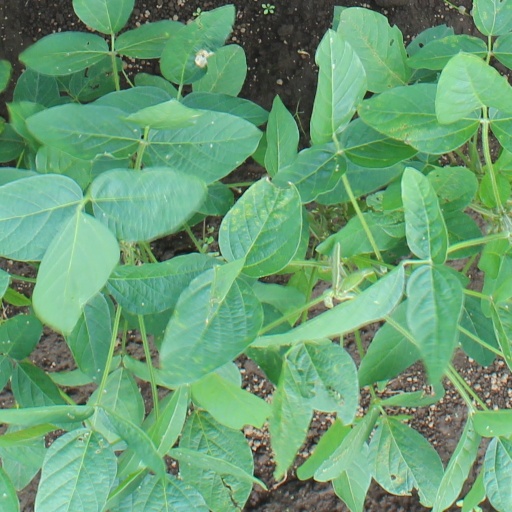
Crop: soybean